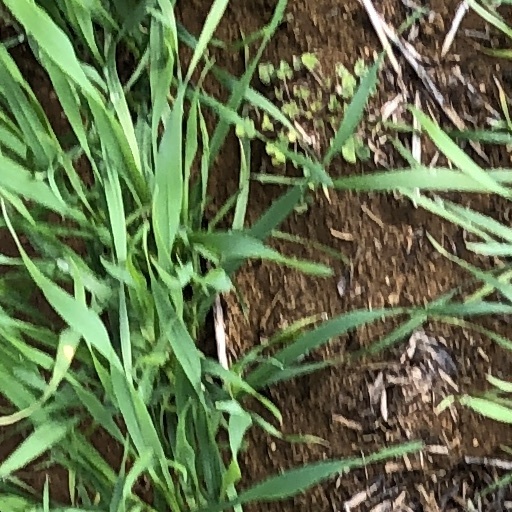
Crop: wheat